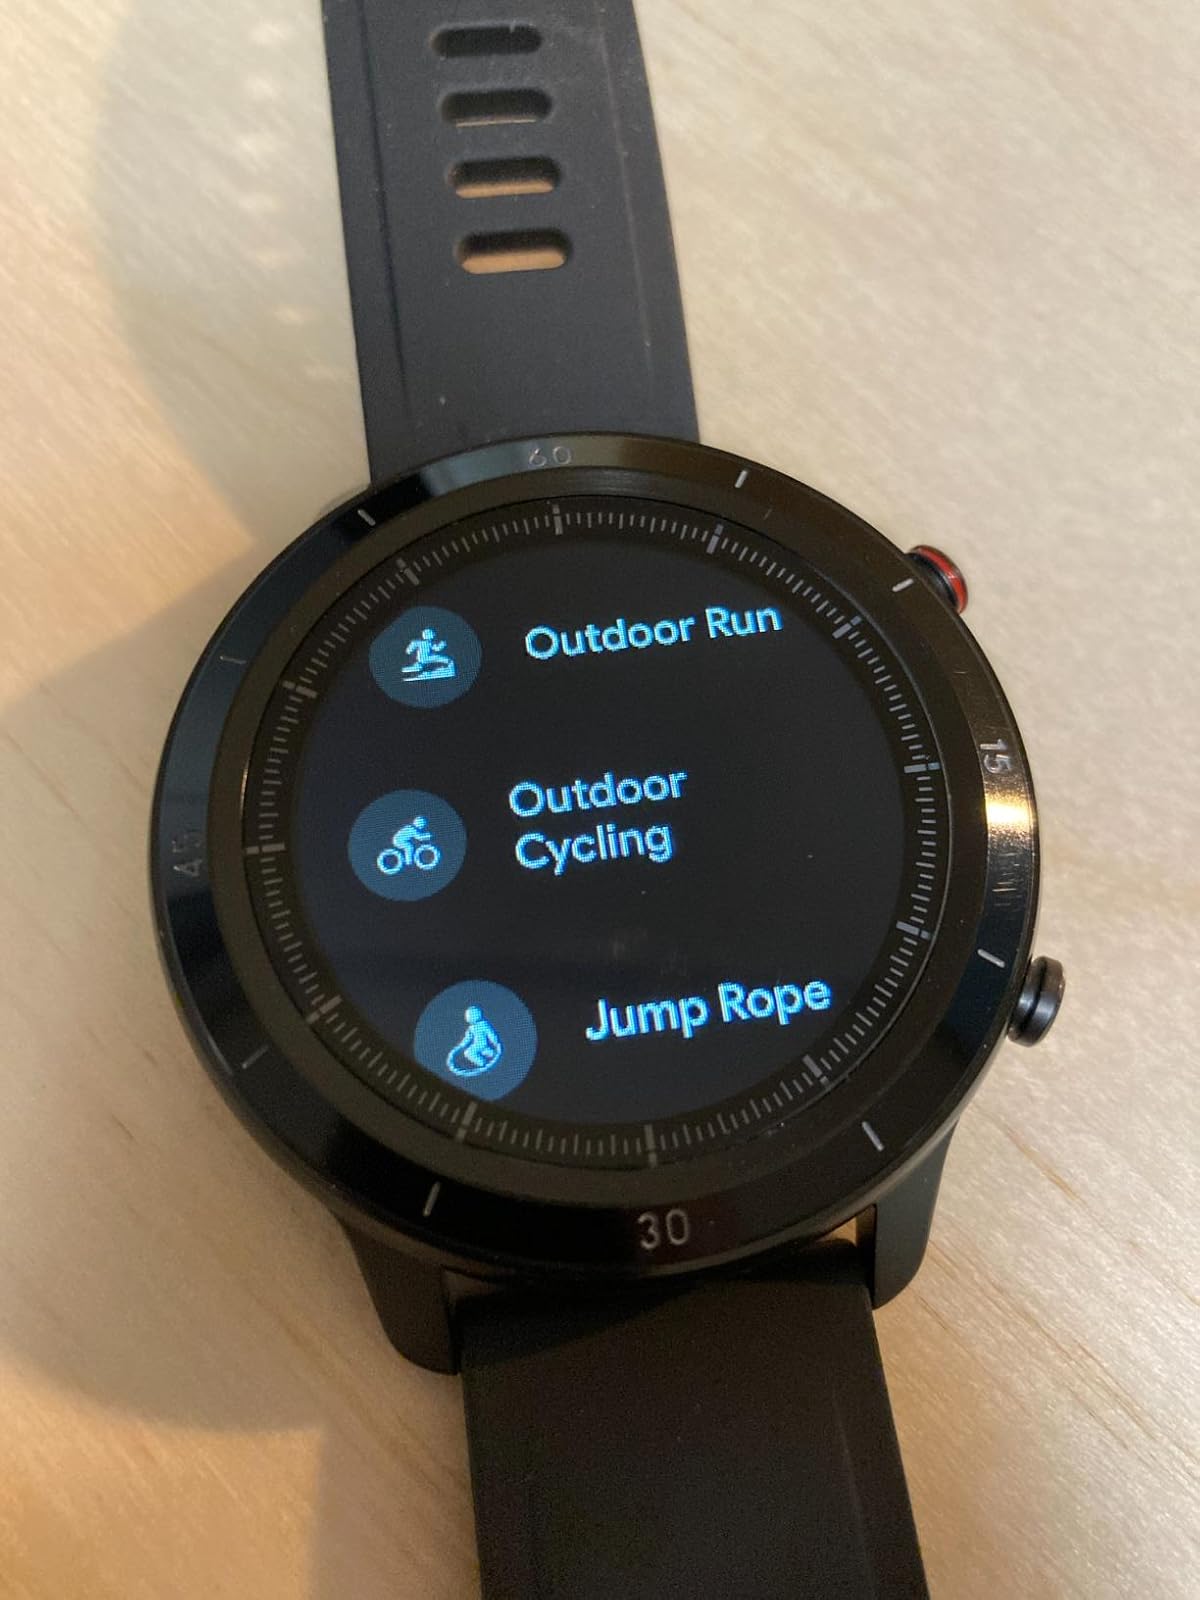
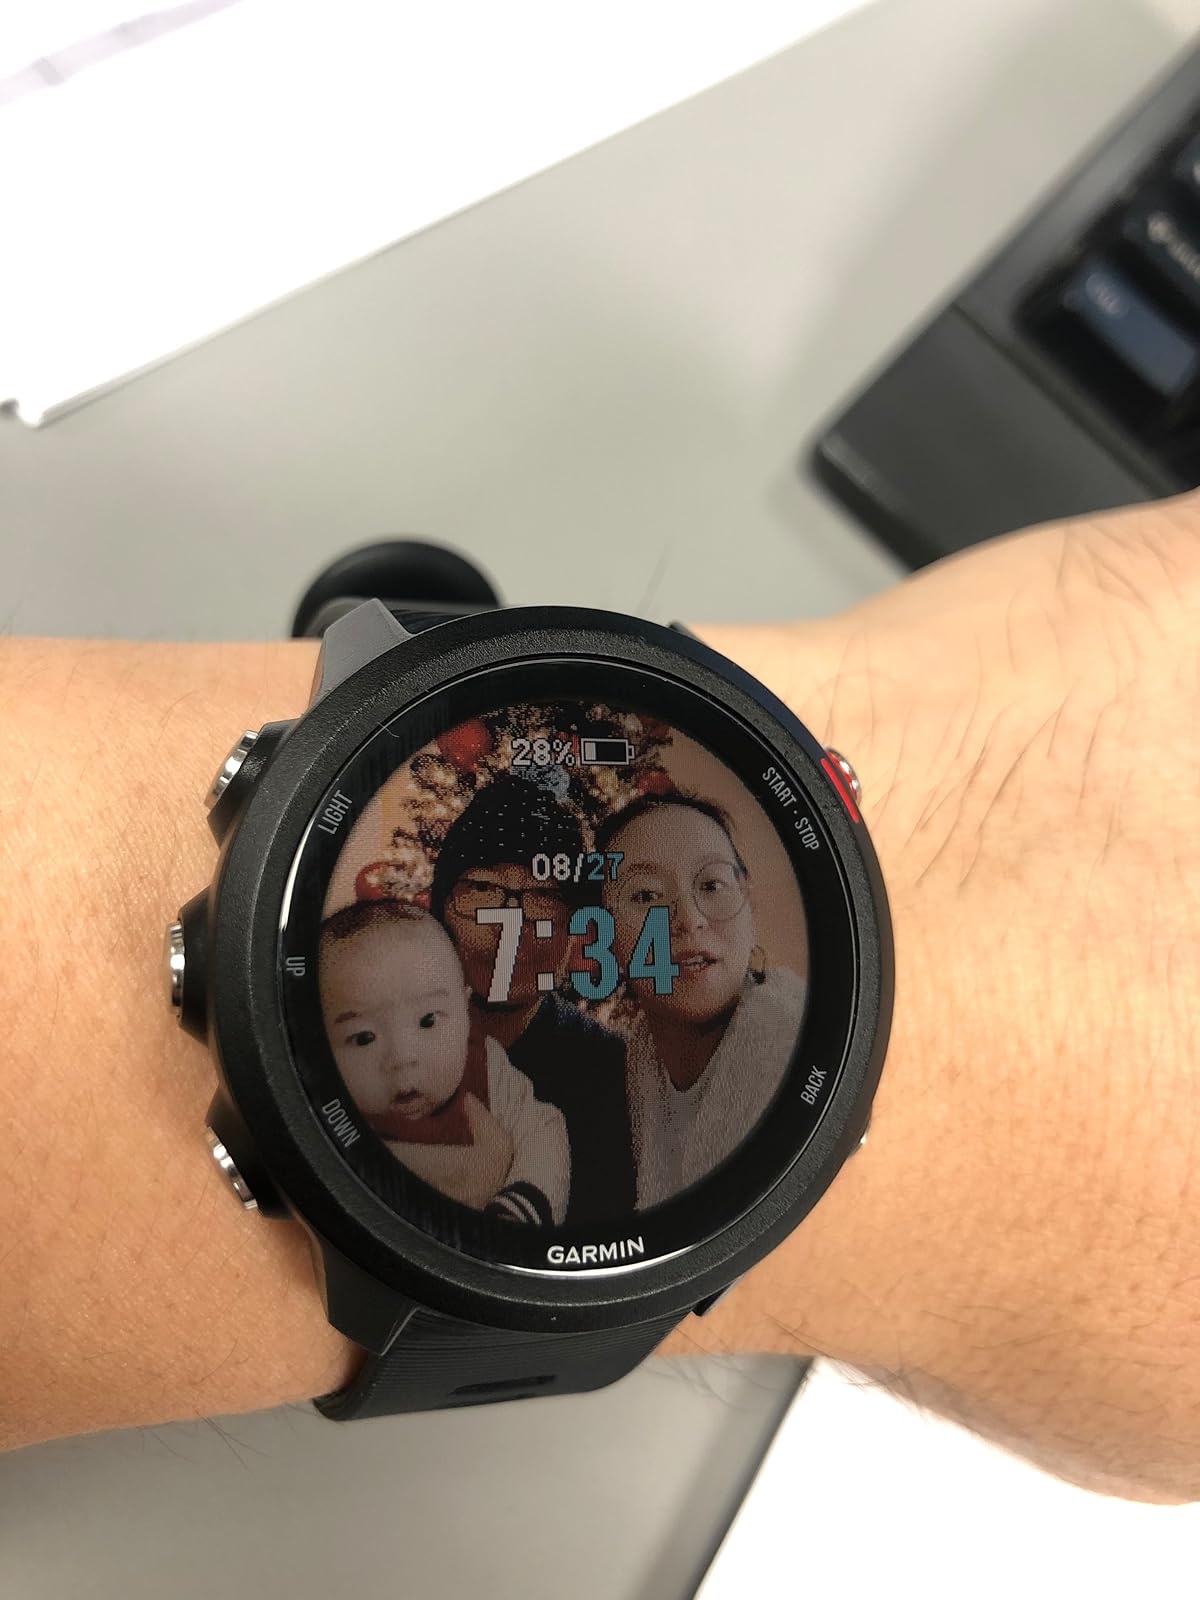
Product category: smartwatch
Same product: no